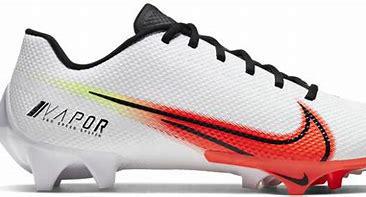
Brand: Nike
Model: Vapor Edge Pro 360 2